Democrats (Brazil)

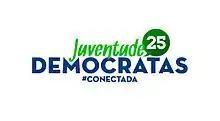
Current logo of "Juventude Democrata"

In the 2010 elections, the party continued to suffer losses in the Parliament, losing 22 seats in the Chamber of Deputies, and 7 seats in the Senate. DEM was able to elect only two senators that year (Demóstentes Torres from Goiás, and José Agripino Maia from Rio Grande do Norte), for a total of 6, falling from the second largest party in the Senate to the fourth. Its longest-serving member, former Vice President Maciel, who had been first elected to the National Congress in 1966, was not re-elected. On the other hand, DEM won the governorships of the states of Rio Grande do Norte and Santa Catarina, expanding its presence in state administrations.